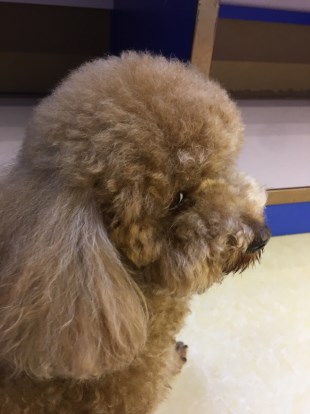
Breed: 7449-n000128-teddy